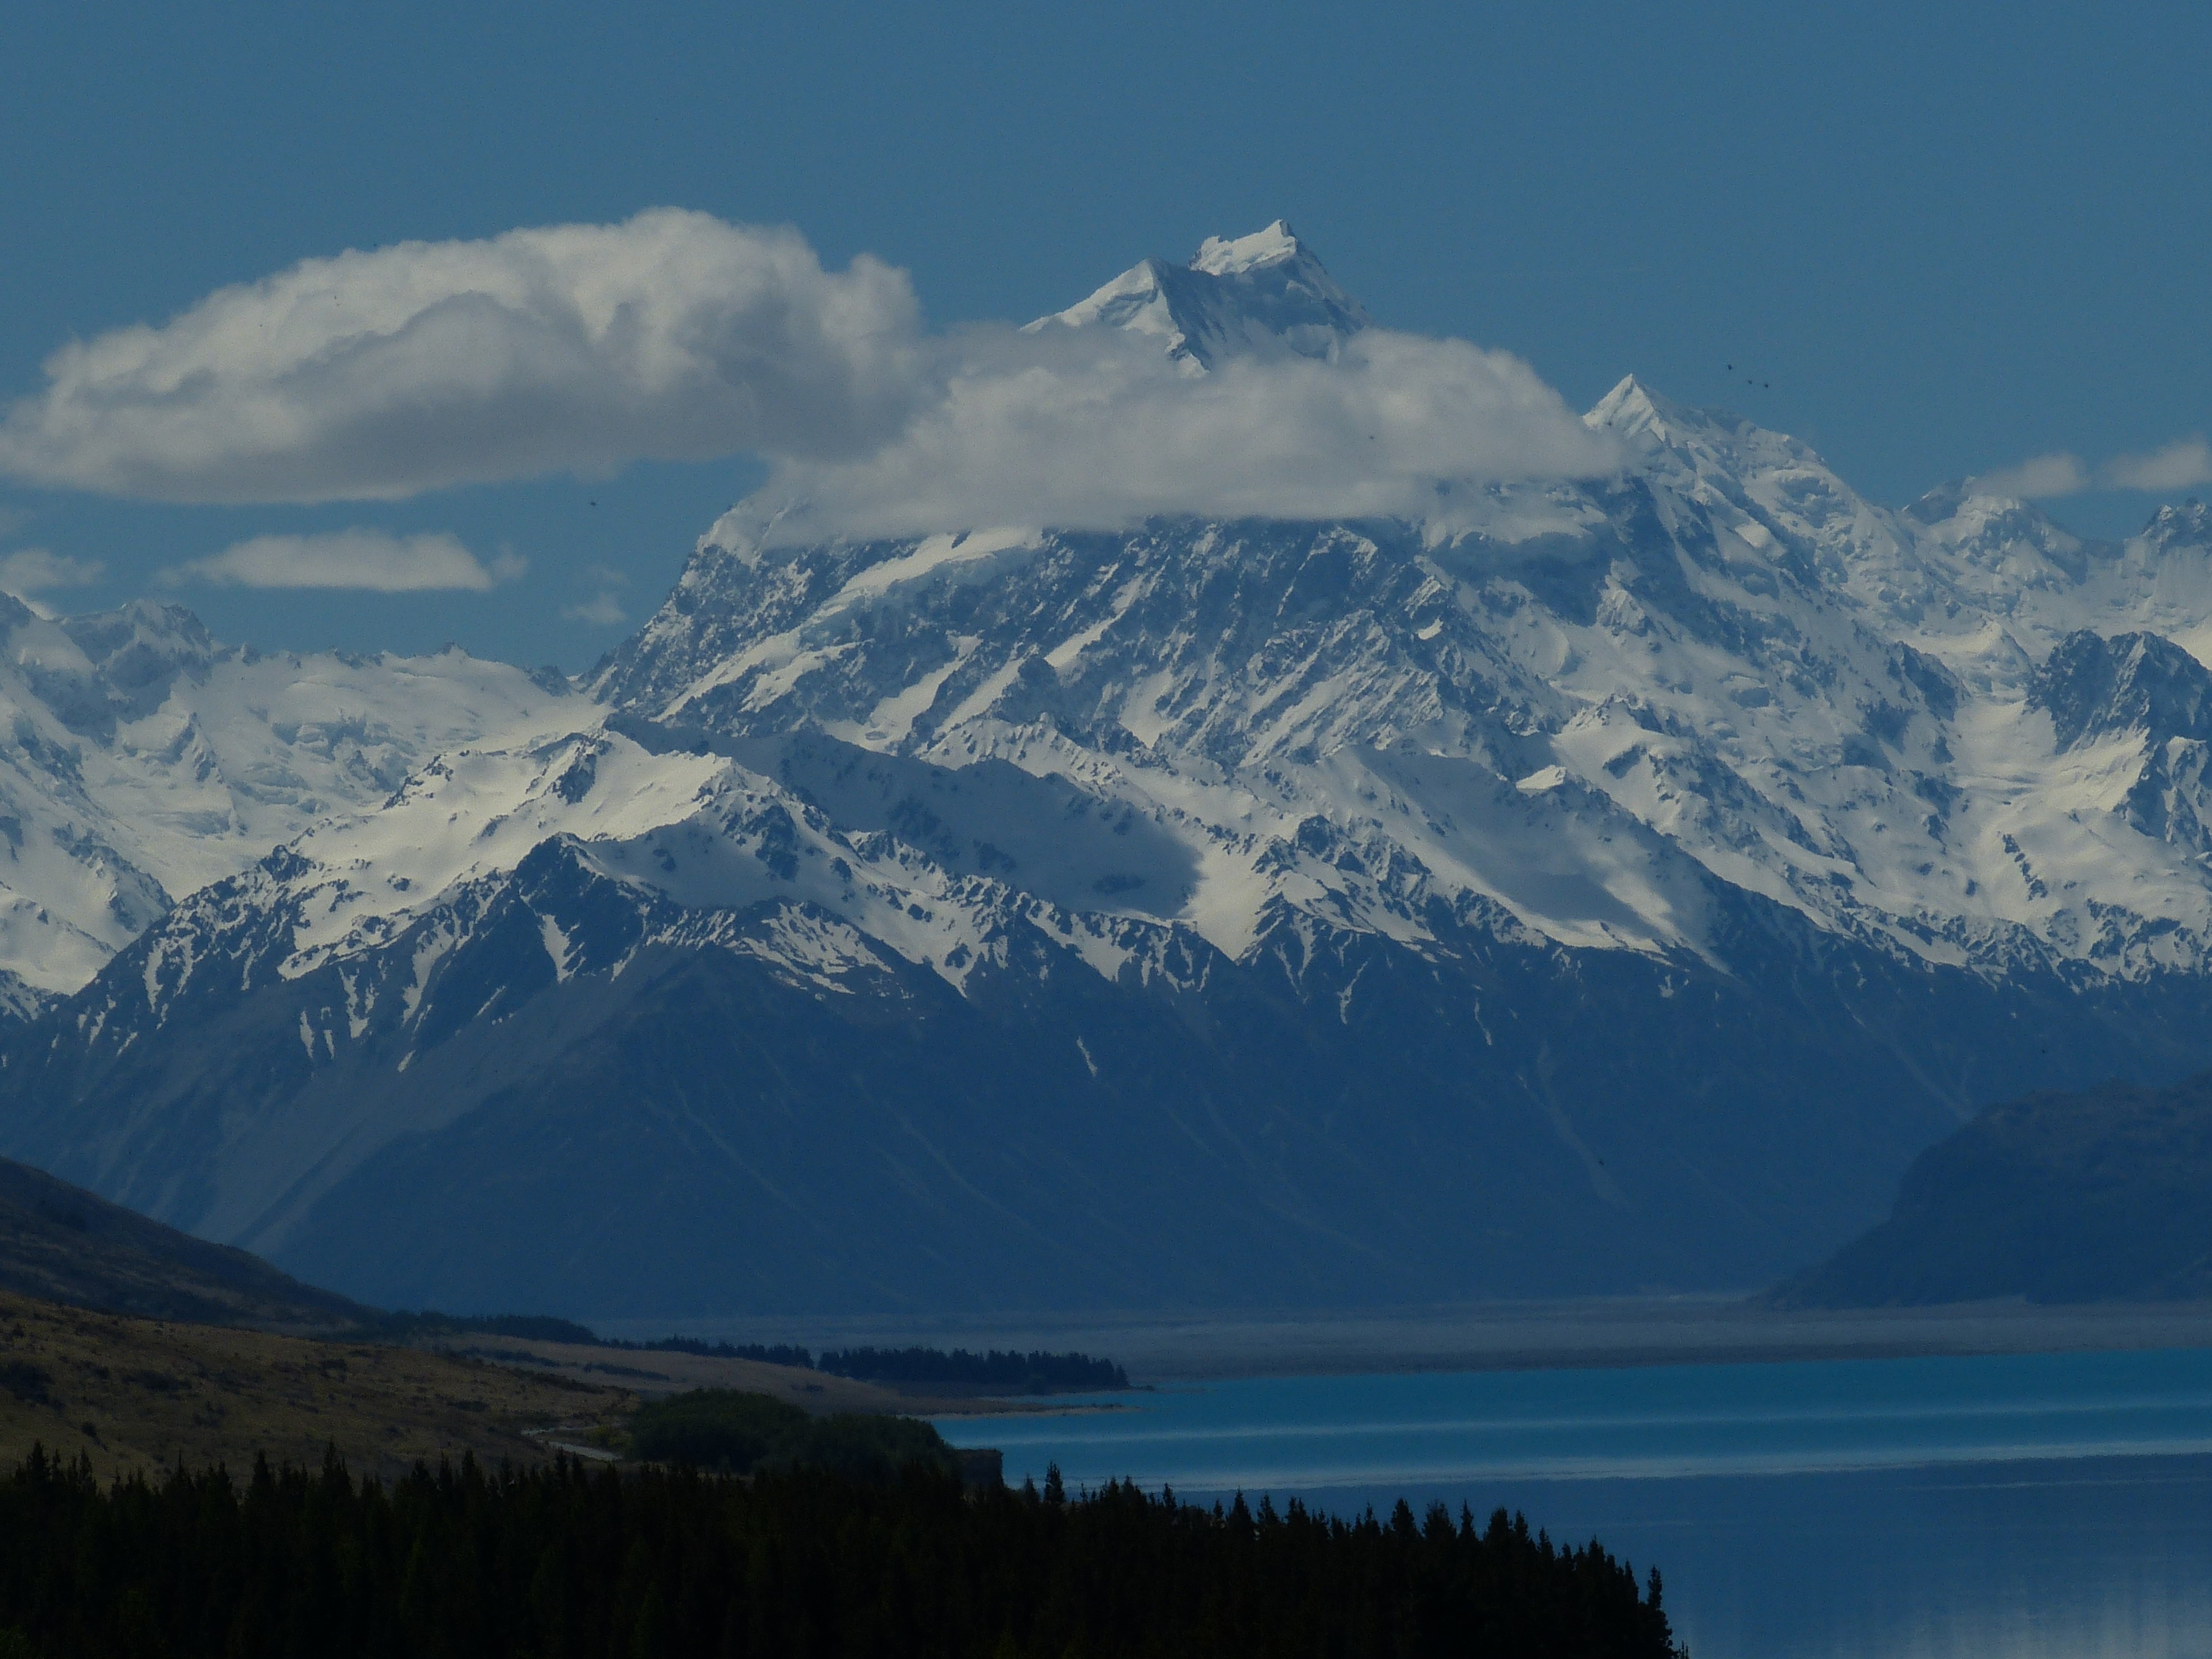
landscape, nature, wilderness, mountain, snow, cloud, lake, mountain range, ice, high, glacier, weather, alpine, fjord, steep, highland, ridge, southern, mountains, alps, new zealand, plateau, fell, loch, landform, south island, mount cook, geographical feature, atmospheric phenomenon, mountainous landforms, mt cook